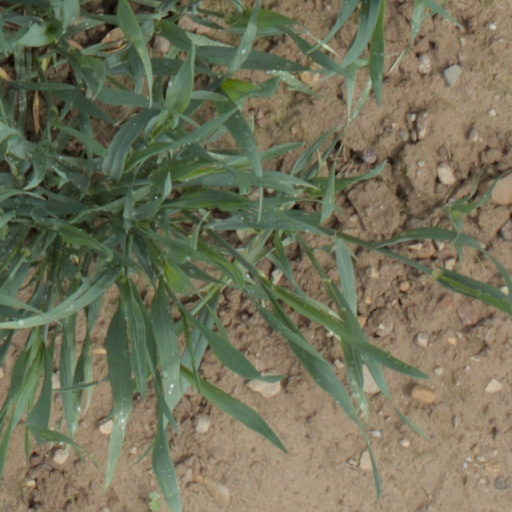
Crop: wheat